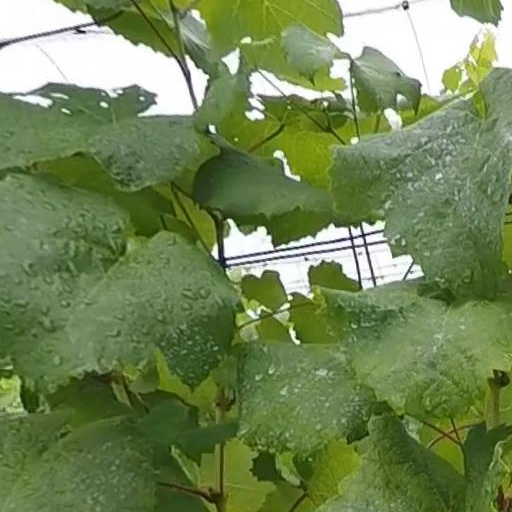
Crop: grape